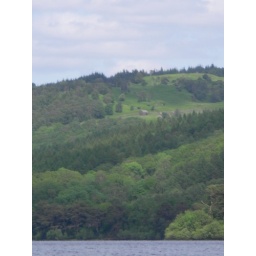
The stone building on the hillside is the Observatory from which the Callums looked at Mars in &amp;quot;Winter Holiday&amp;quot;